Battle of Lechfeld

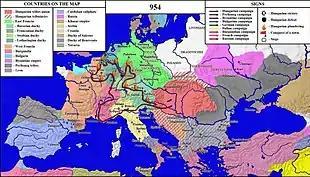
The Hungarian campaign in Europe of 954

The King ordered his troops to concentrate on the Danube, in the vicinity of Neuburg and Ingolstadt. He did this to march on the Hungarian line of communications and catch them in their rear while they were raiding northeast of Augsburg. It was also a central point of concentration for all the contingents that were assembling. Strategically, therefore, this was the best location for Otto I to concentrate his forces before making the final descent upon the Hungarians.